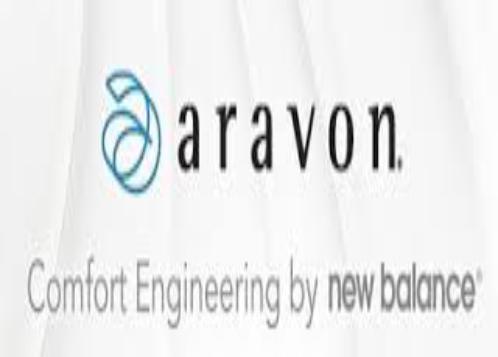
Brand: Aravon
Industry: Clothes